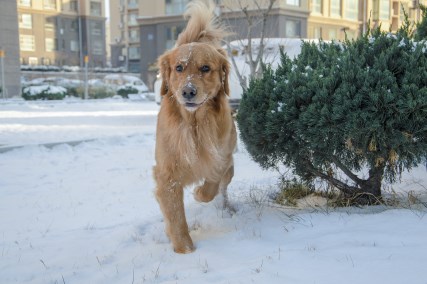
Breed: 5355-n000126-golden_retriever